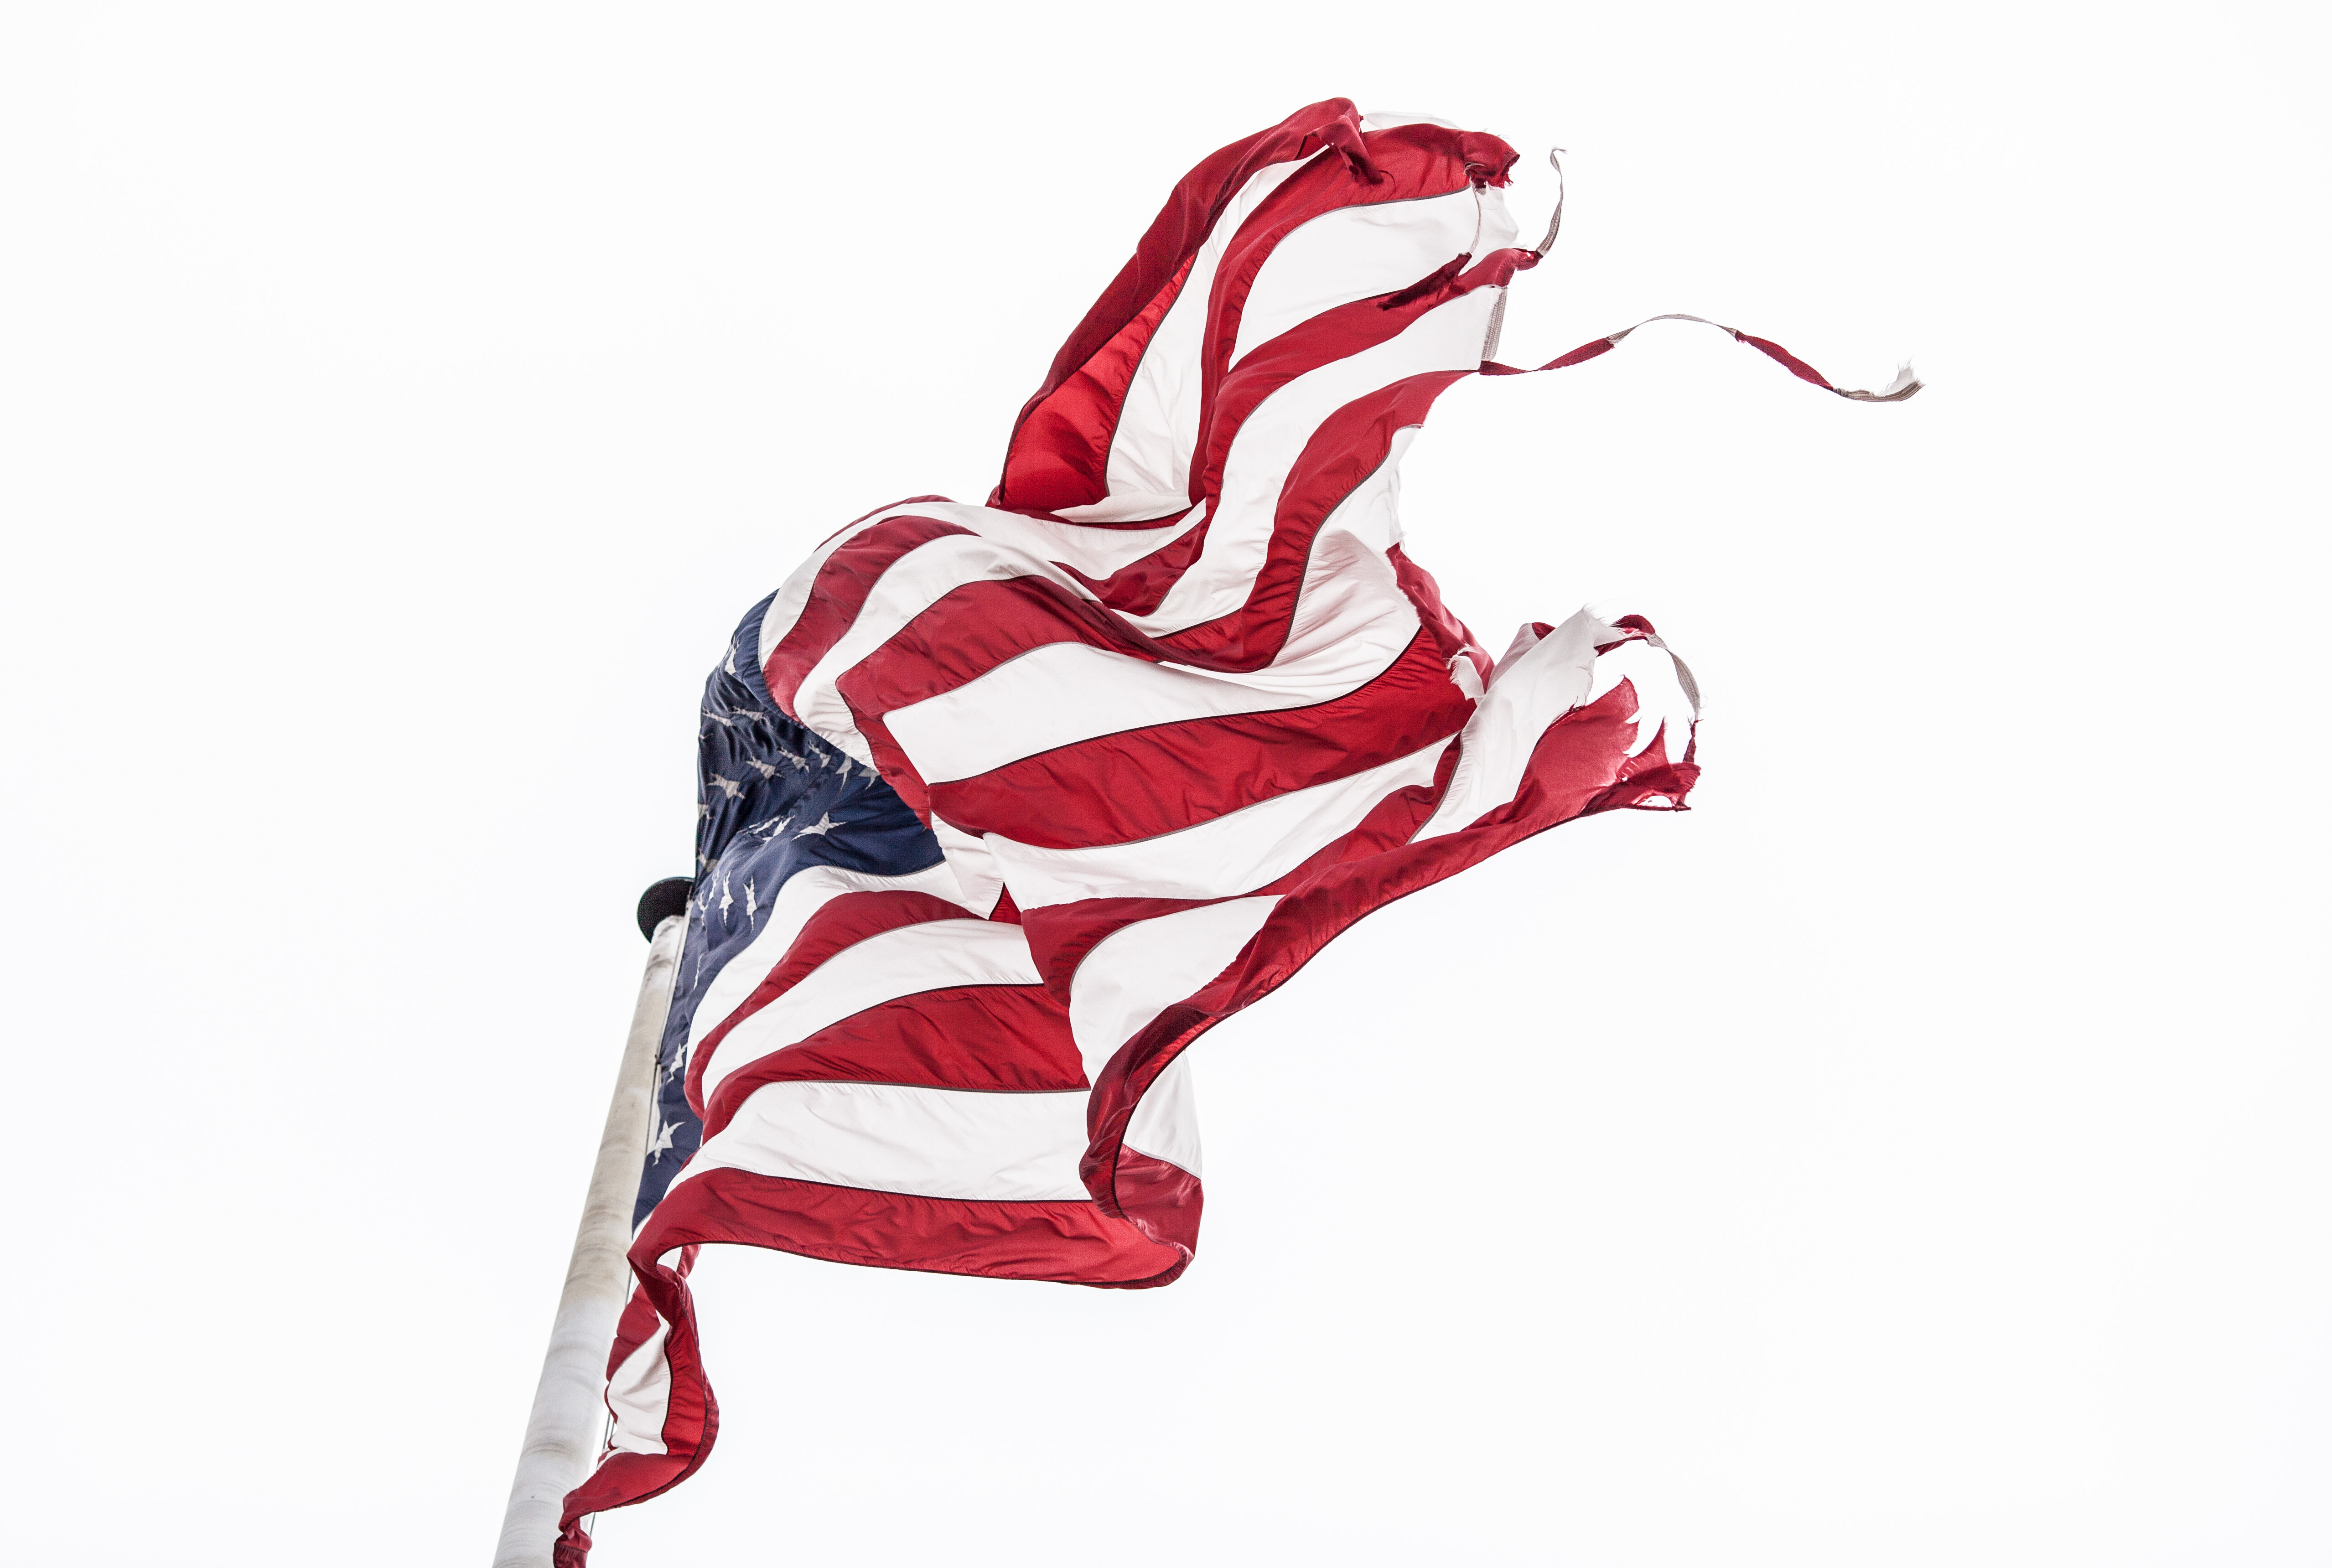
wind, red, flag, arm, fabric, human body, americanflag, horizontal, organ, oldglory, highcontrast, starsandstripes, tattered